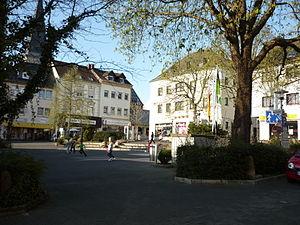
Altenkirchen (Westerwald) est une municipalité allemande située dans le land de Rhénanie-Palatinat et l'arrondissement d'Altenkirchen (Westerwald).